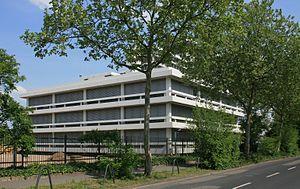
L'Eisenbahn-Bundesamt est un organisme allemand situé à Bonn, chargé de veiller à la sécurité ferroviaire sur le réseau ferré allemand.